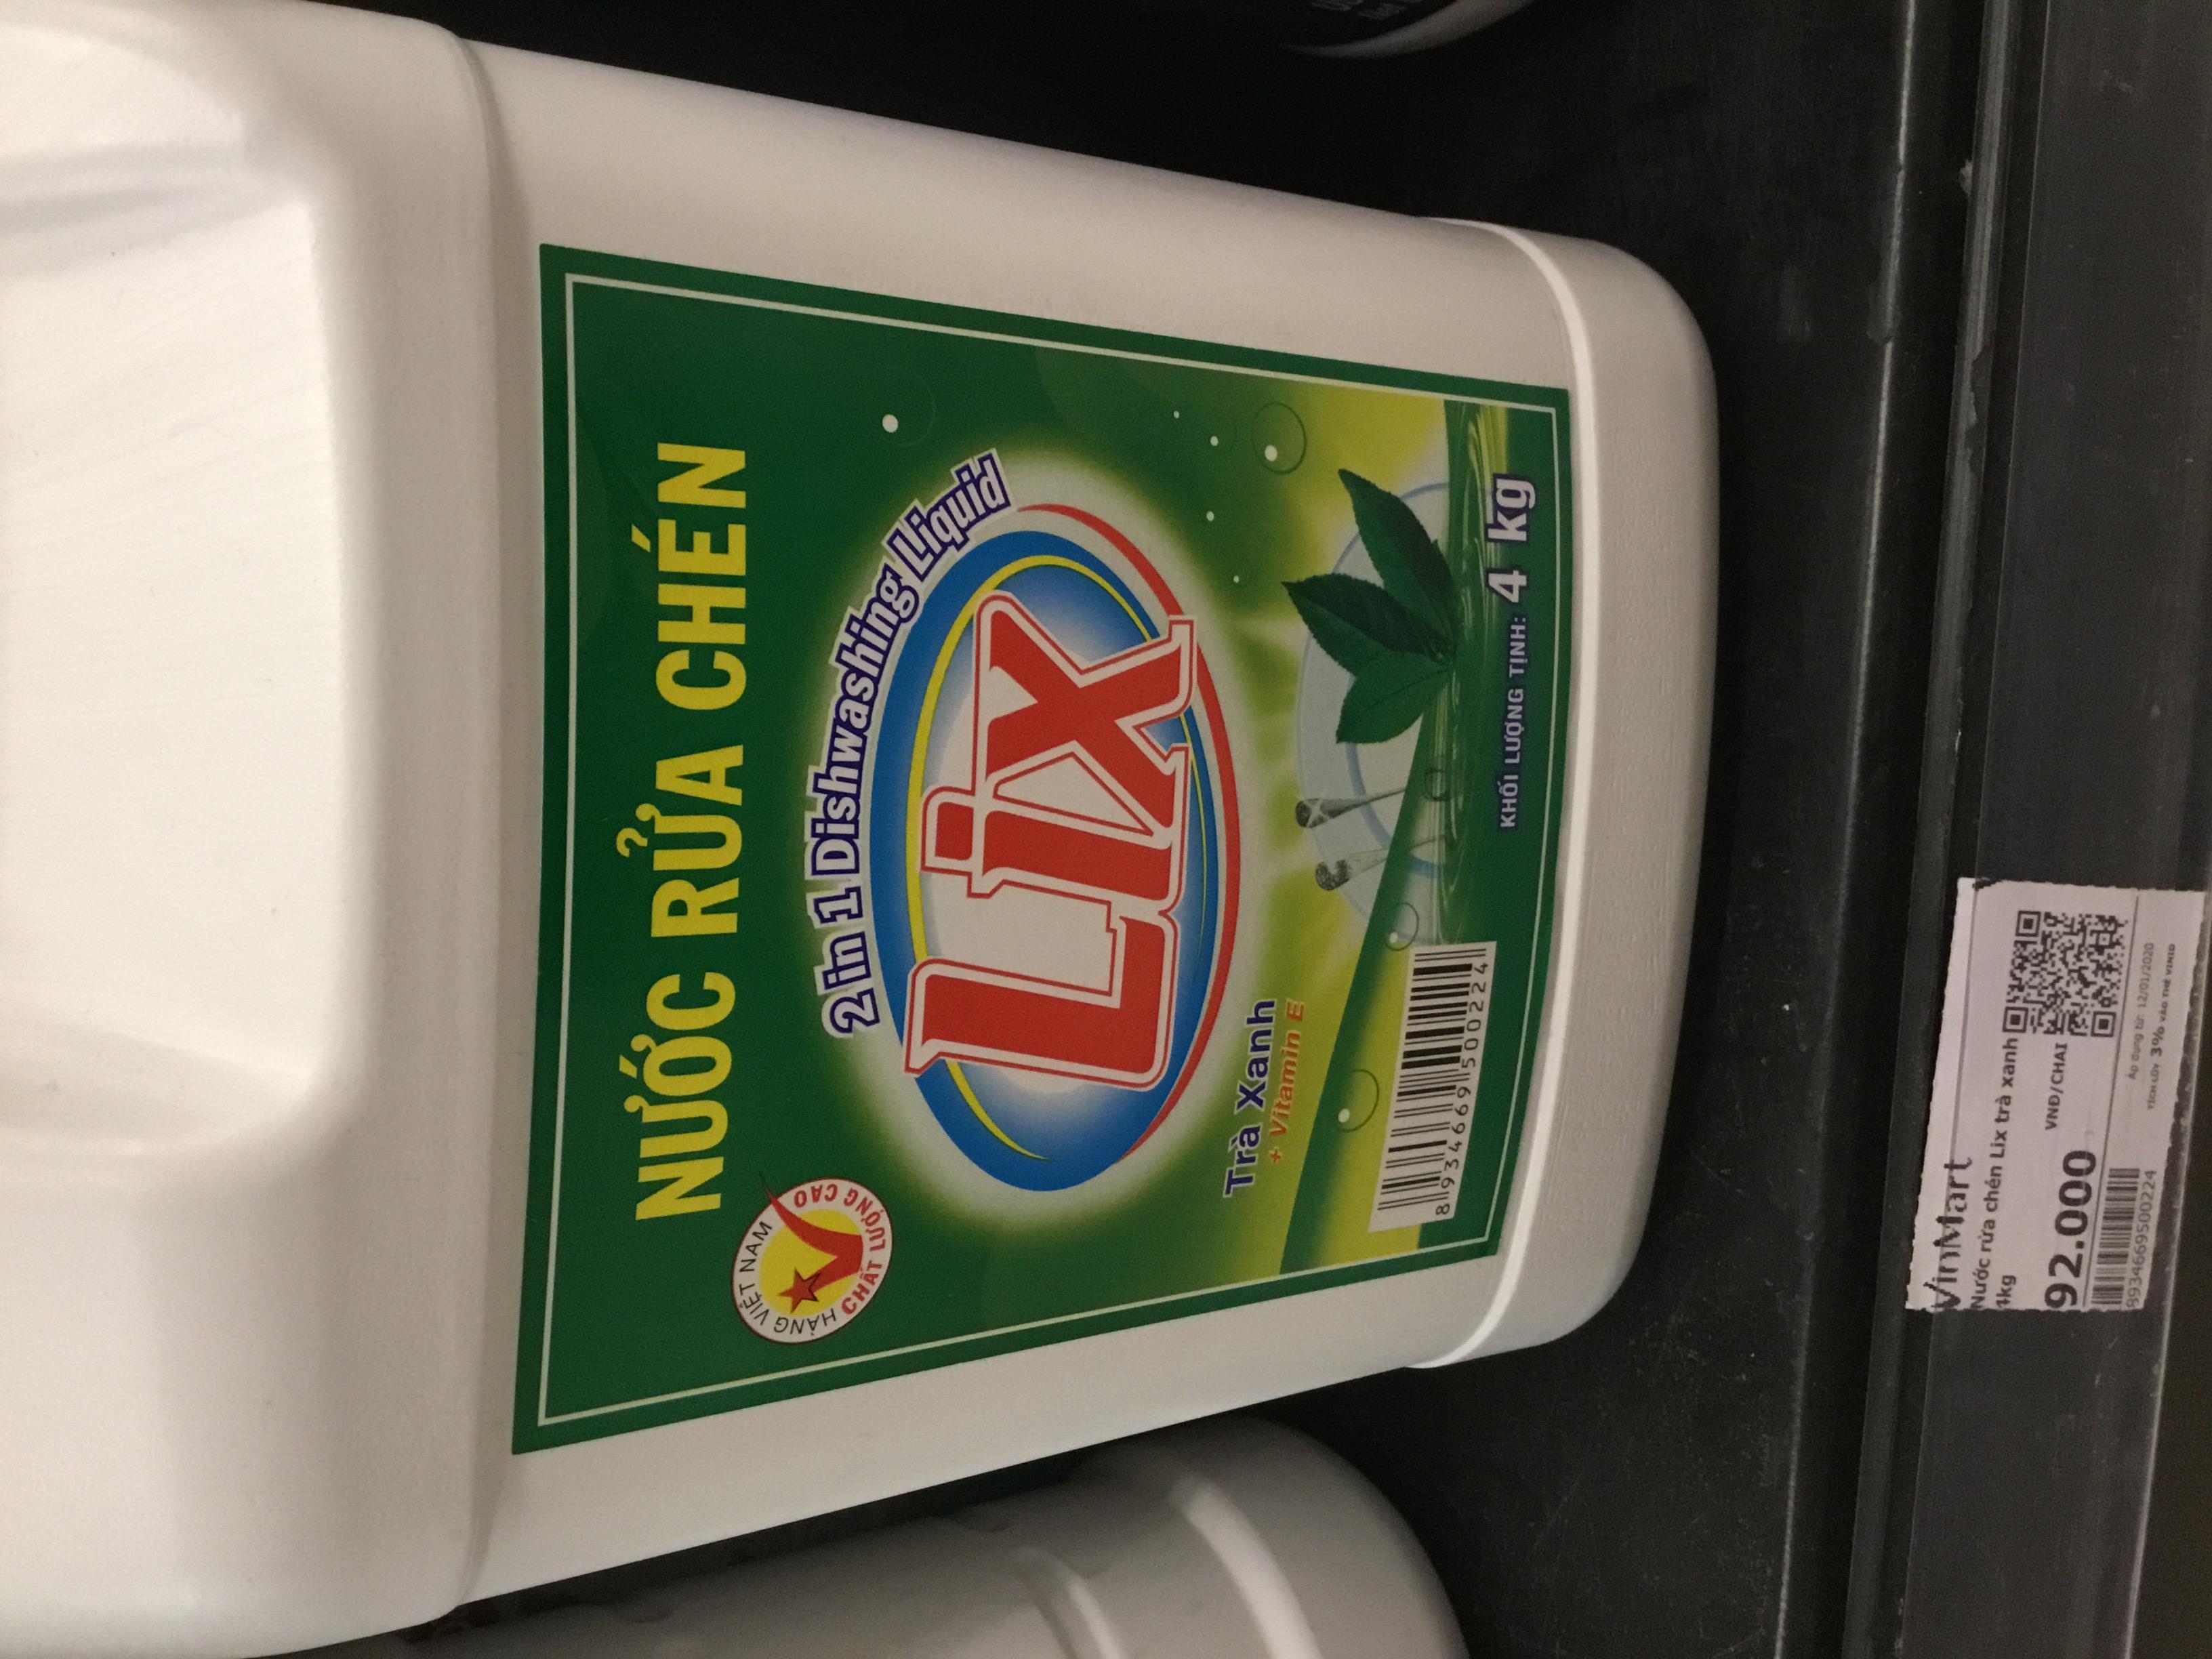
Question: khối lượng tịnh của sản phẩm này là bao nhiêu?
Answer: khối lượng tịnh của sản phẩm này là 4 kg